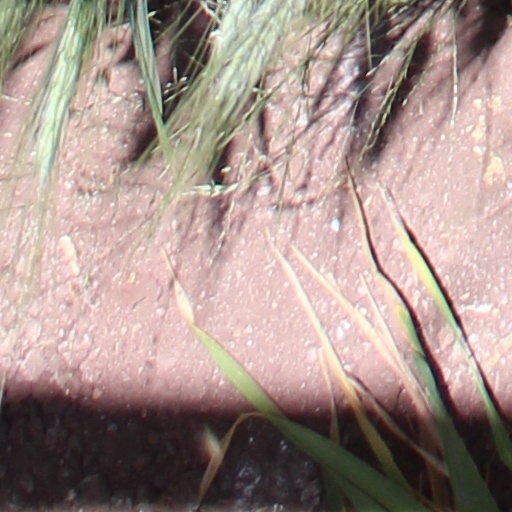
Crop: wheat